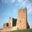
Label: castle